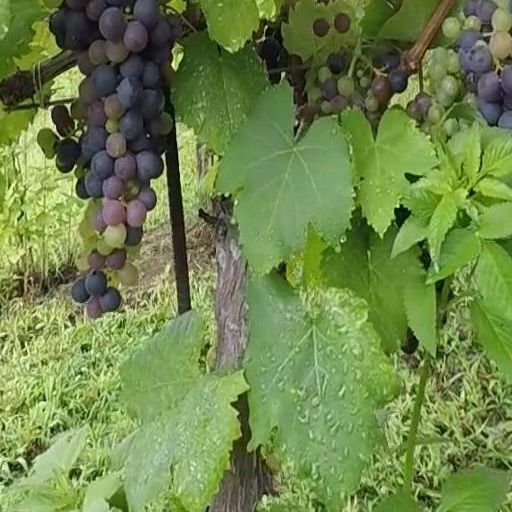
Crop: grape